Tuatua

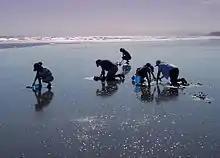
Clam digging for tuatua at Ōhope beach

The soft parts of the animal are an edible delicacy, made into fritters or boiled and served on the shell. Historically the species has been used as a food source by the Māori, and its shell is a common component of excavated Māori middens.